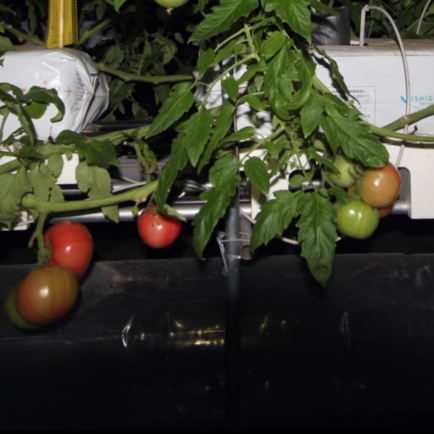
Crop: tomato